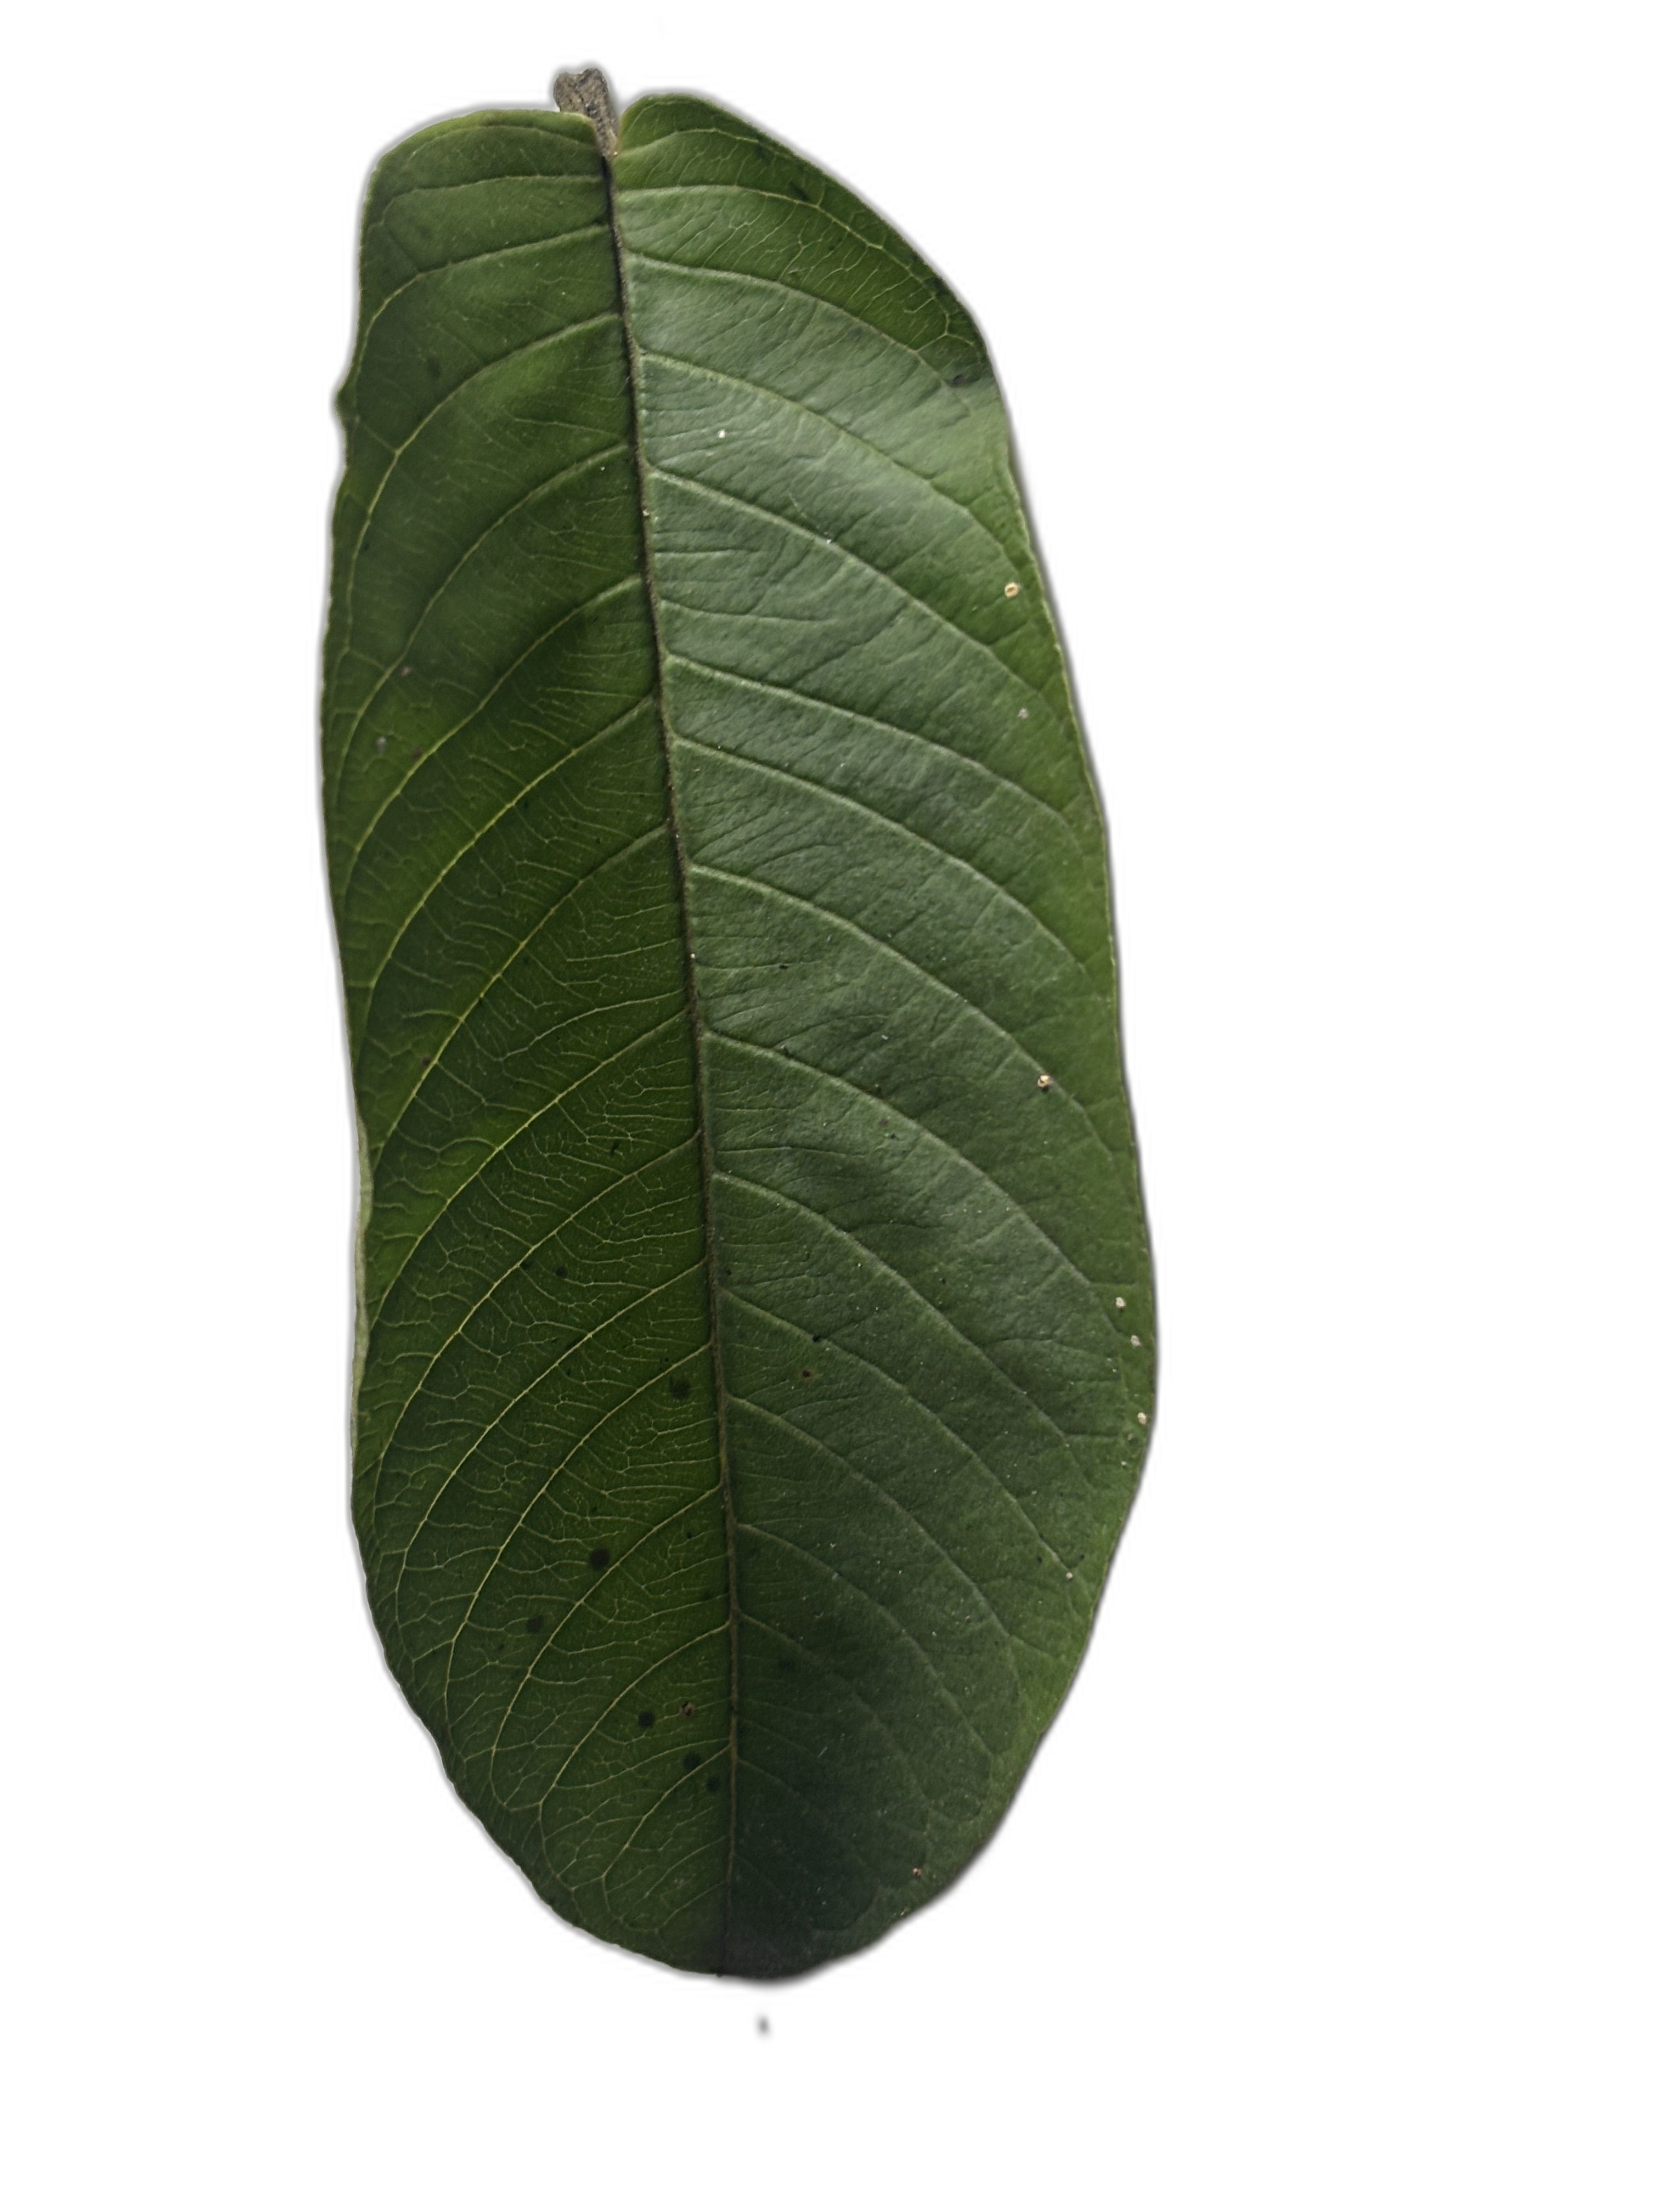
Plant part: leaf
Disease: Healthy